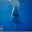
Label: shark